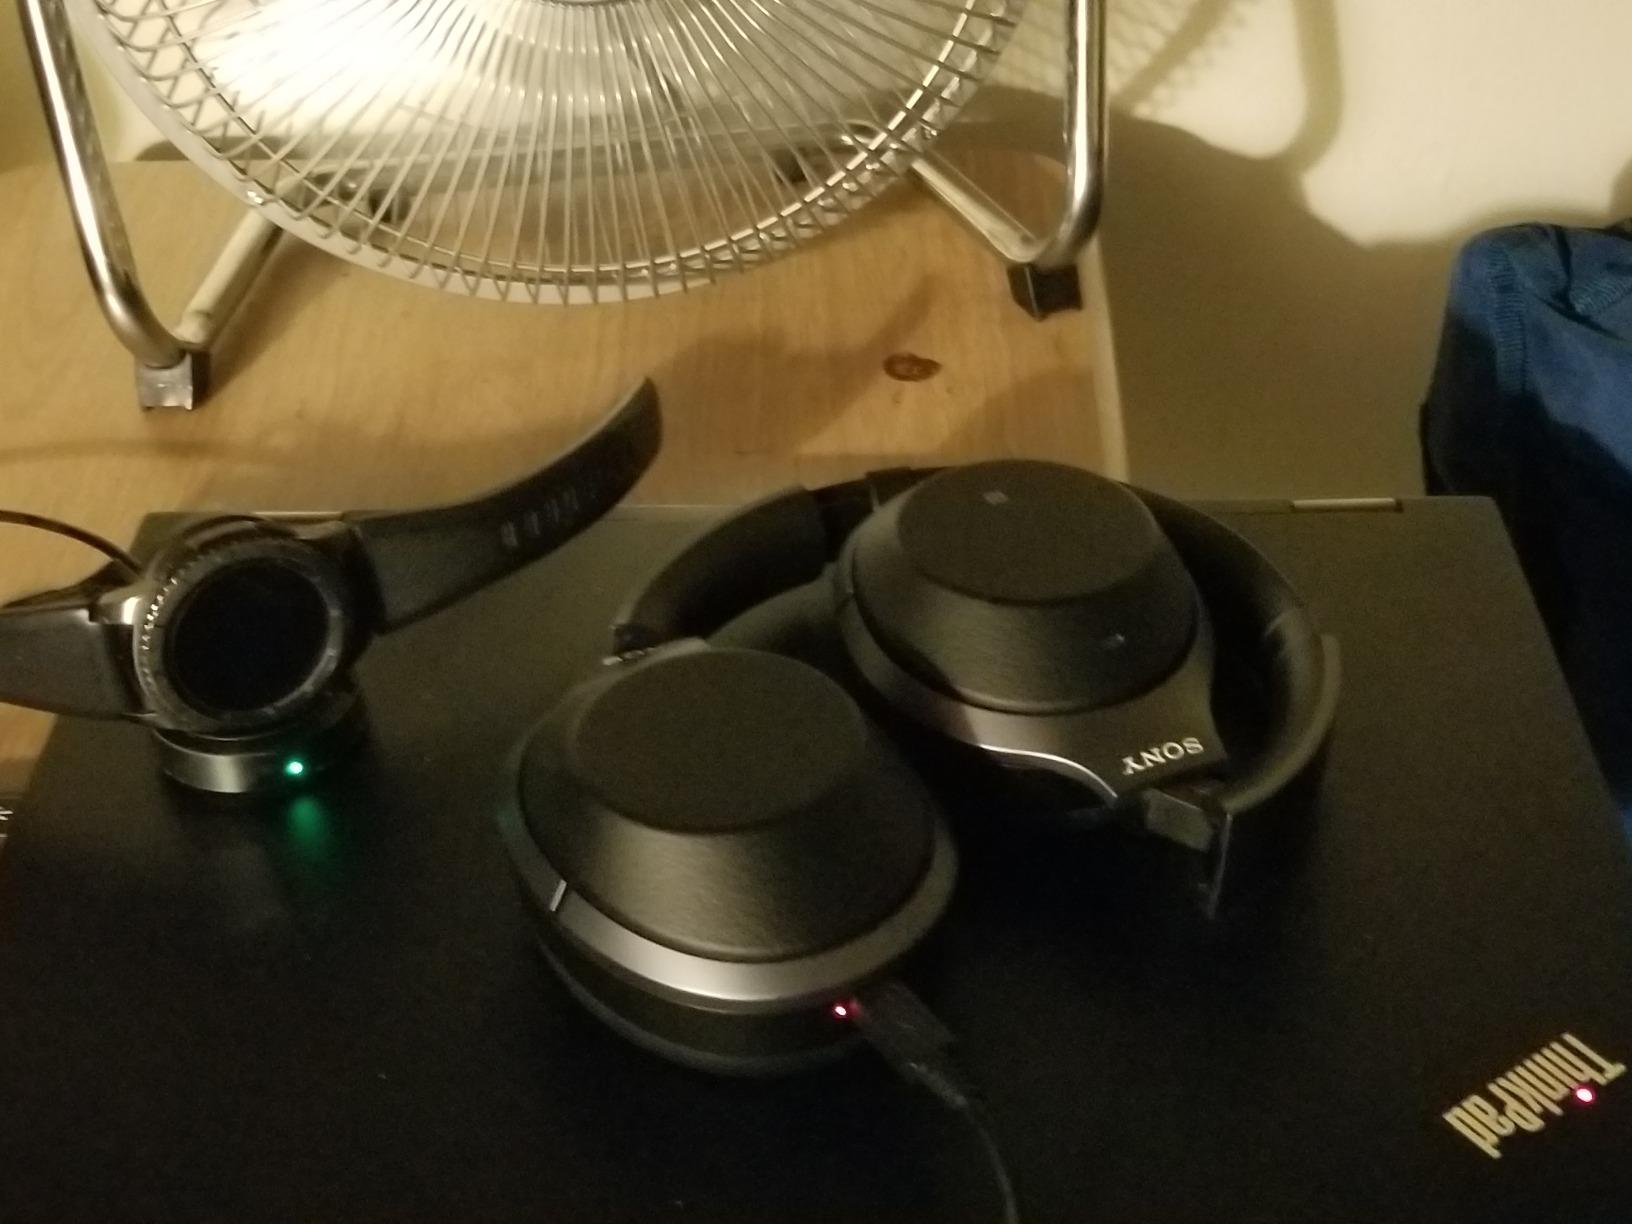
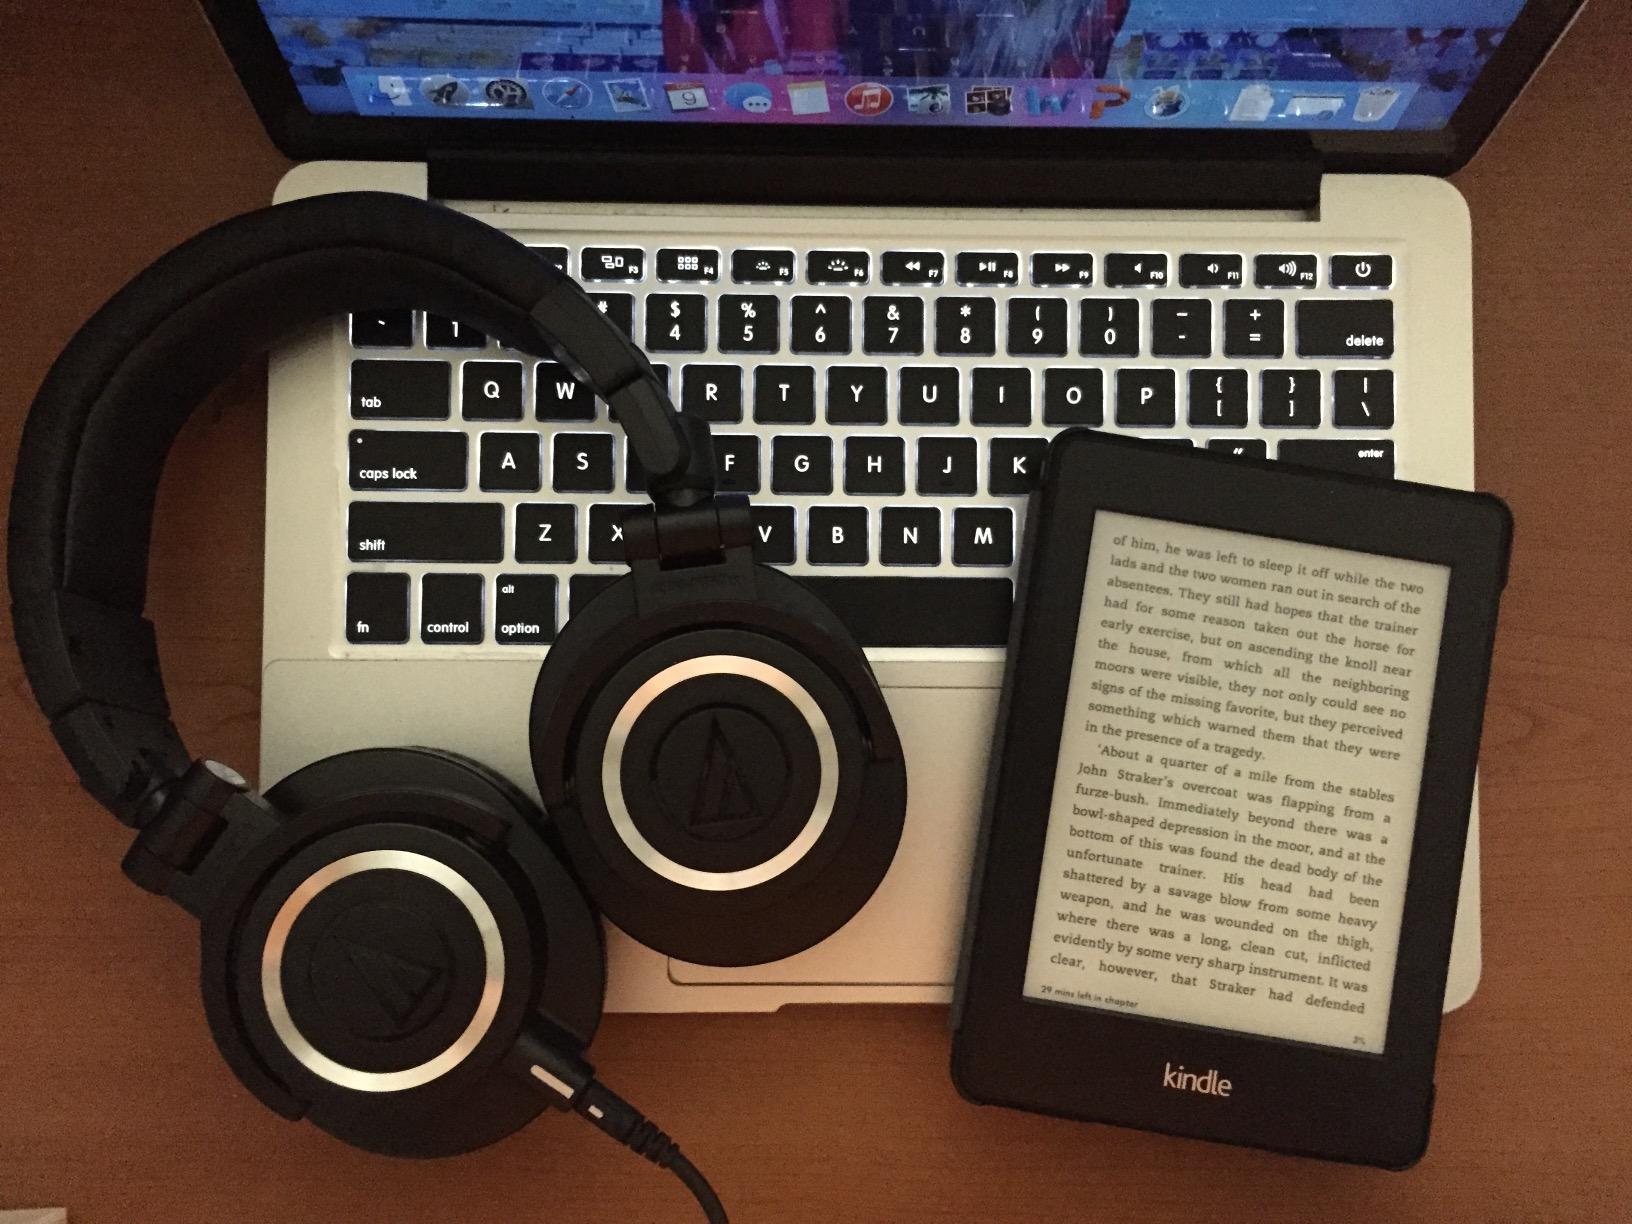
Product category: headphones
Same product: no